New Bedford River

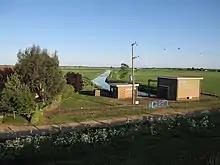
Oxlode pumping station on the banks of the New Bedford River

The area between the two Bedford Rivers, long and wide at their greatest separation near Welney, is below the rivers and below sea level, and is frequently flooded during winter. There is a sluice at Earith which is used to control the waters of the River Great Ouse. It was built with nine openings in 1637, but was subsequently rebuilt with seven openings in 1824, and again with three openings in 1954. When flows in the upper river are normal, the sluice gates are closed, and most of the flow is routed along the tidal New Bedford River. As flows increase, the sluices are opened, and water flows along the Old Bedford River, which progressively floods the of washlands which comprise the Ouse Washes. At Welney, these washes provide an ideal habitat for wildfowl and other birds, and the Wildfowl and Wetlands Trust has established a nature reserve here, the WWT Welney. The reserve occupies , and is accessible from the A1101 bridge by following a minor road to the carpark, and then crossing the New Bedford River by a footbridge. It is important for its wild flowers, dragonflies and butterflies, as well as the birds, which are most numerous when the washland is flooded.